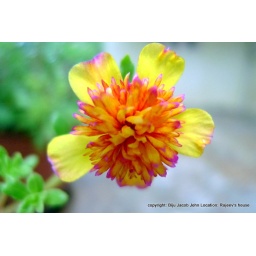
another wild flower in my rose pot